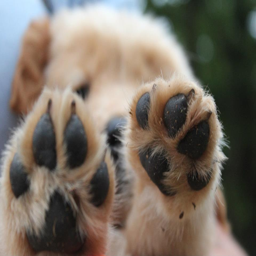
look at those tiny paws .